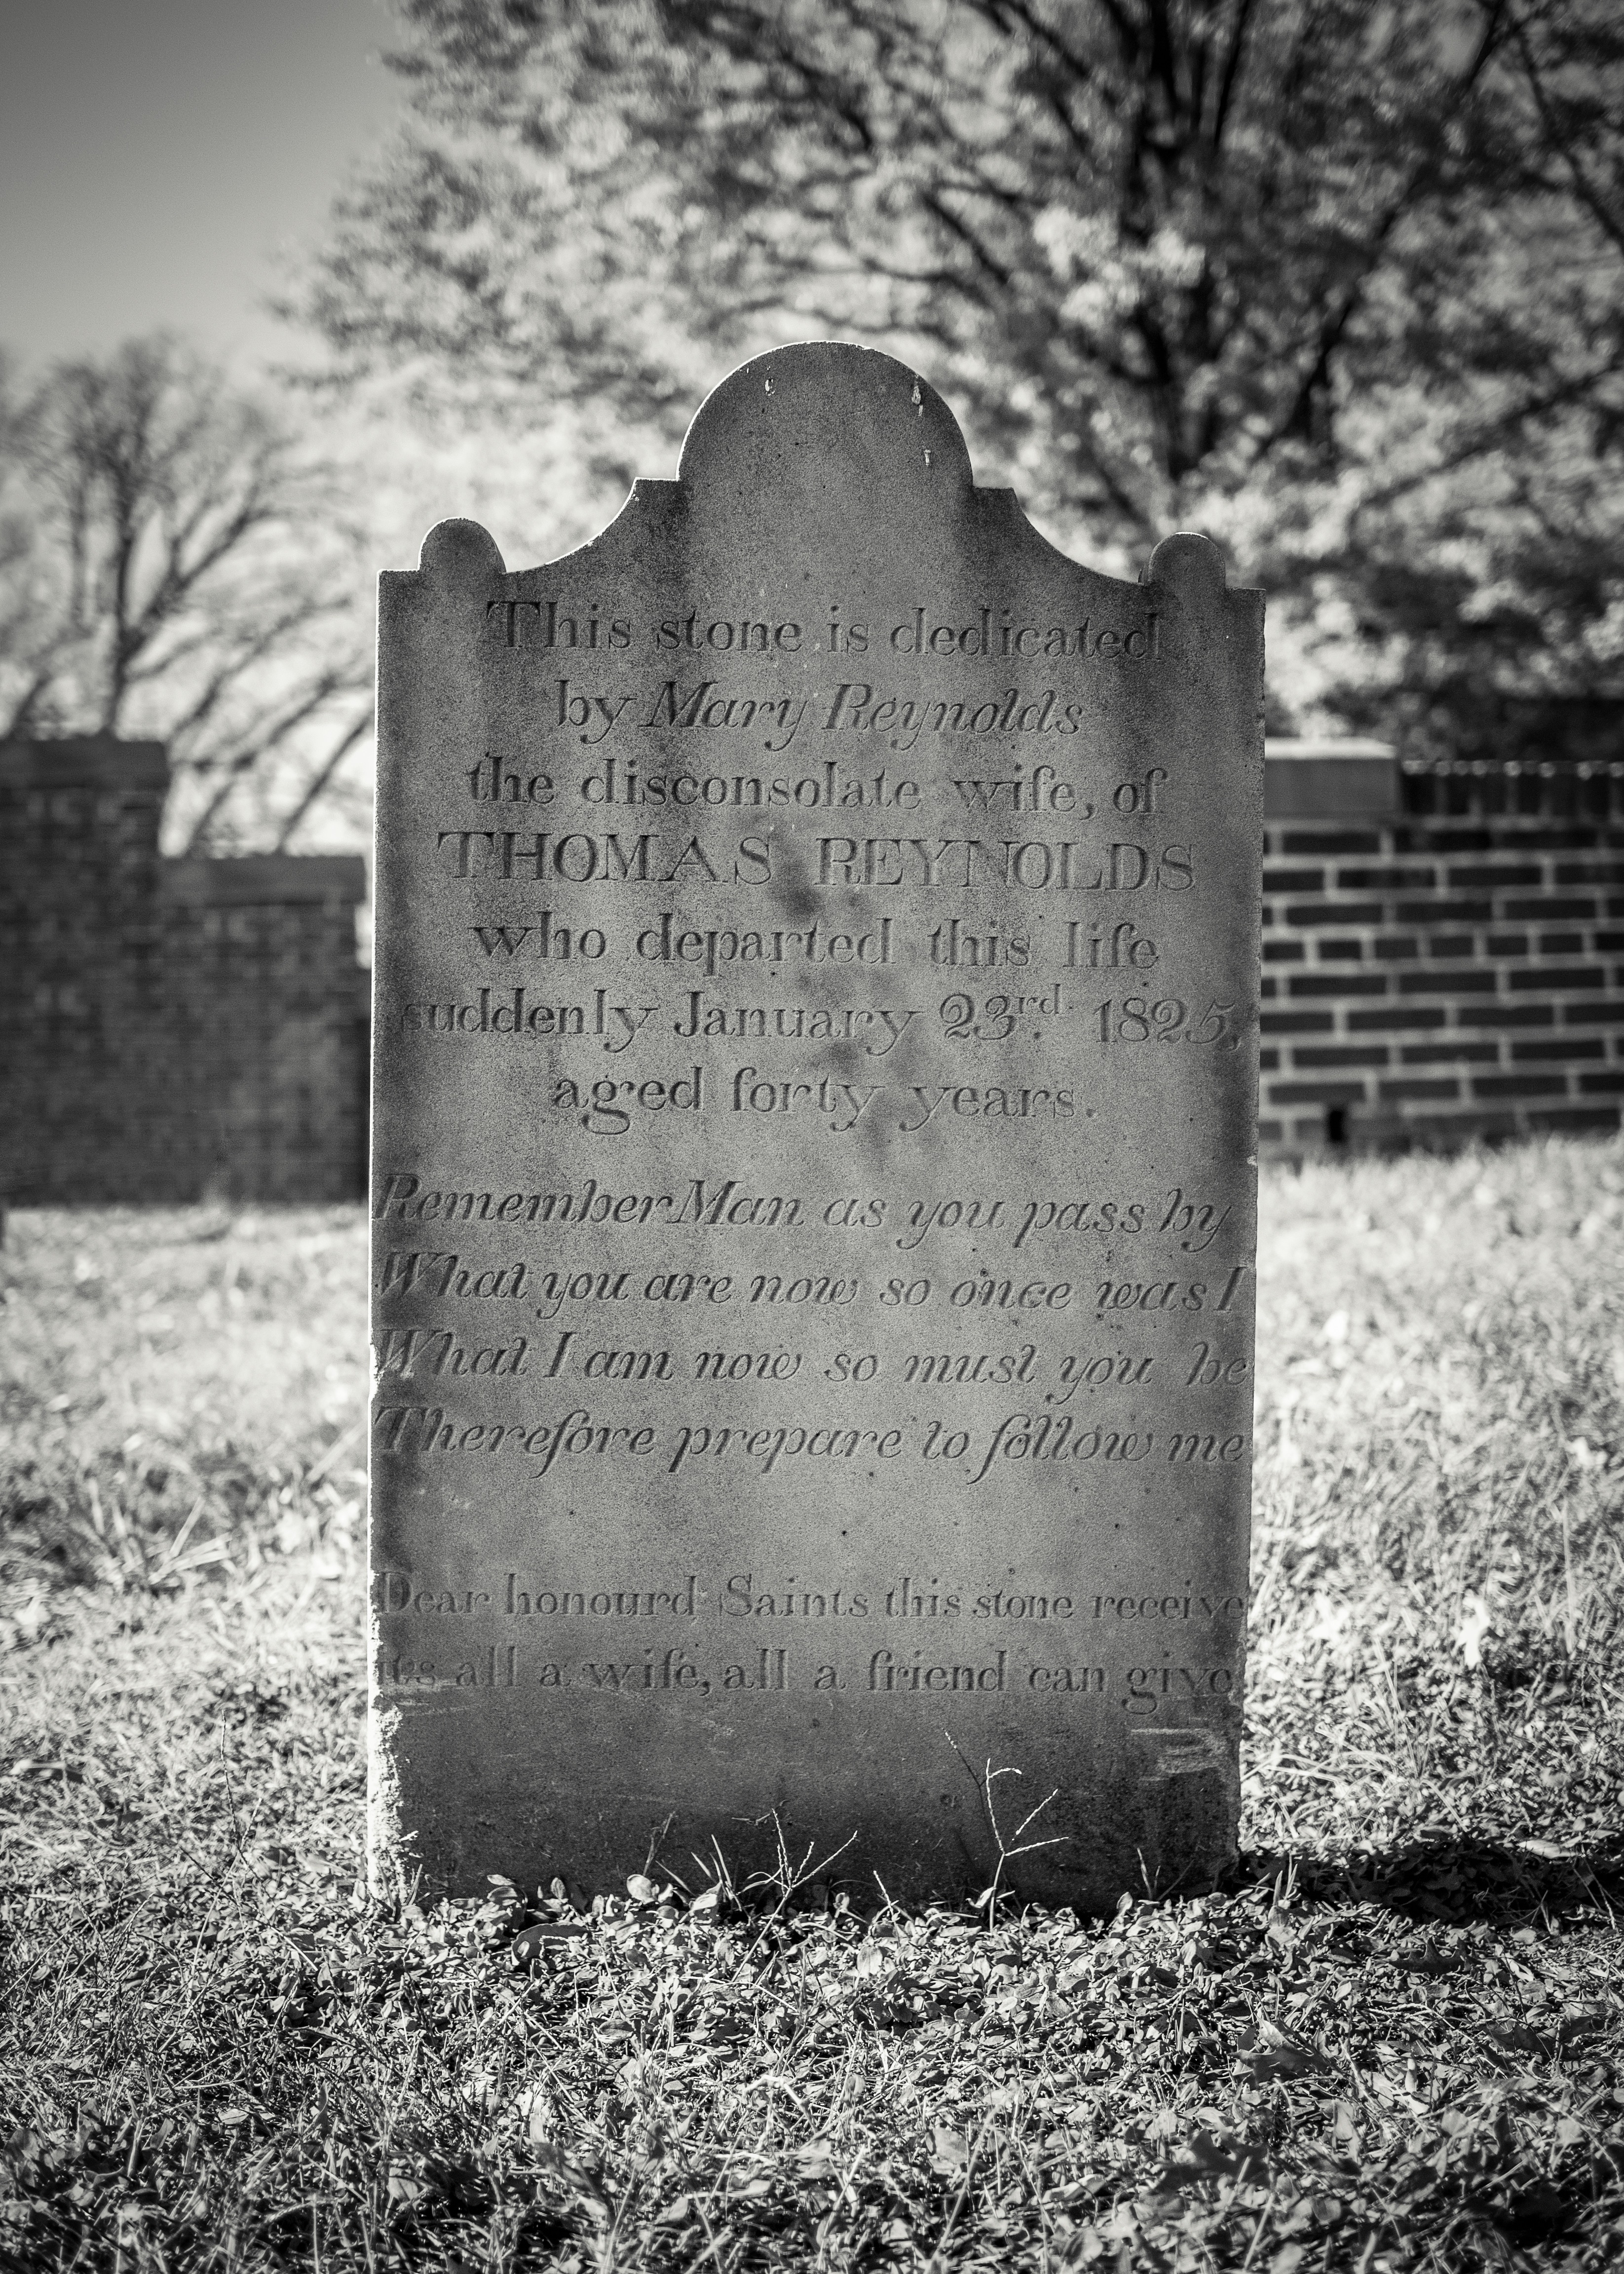
black and white, monument, cemetery, monochrome, grave, memorial, photograph, headstone, monochrome photography